Friends of the Peak District

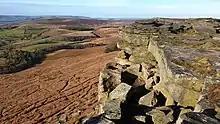
Stanage Edge near Hathersage

The charity is also a member of the Campaign for National Parks.